Joy to the World (Three Dog Night song)

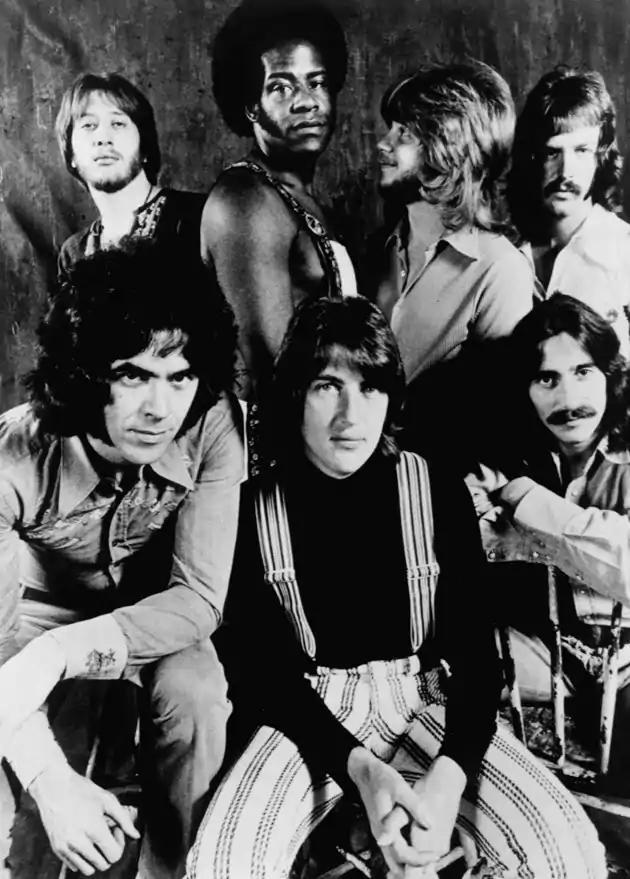
Three Dog Night, 1972

Some of the words are nonsensical. Axton wanted to persuade his record producers to record a new melody he had written, and the producers asked him to sing any words to the tune. A member of Three Dog Night said that the original lyrics to the song were "Jeremiah was a prophet" but no one liked it.